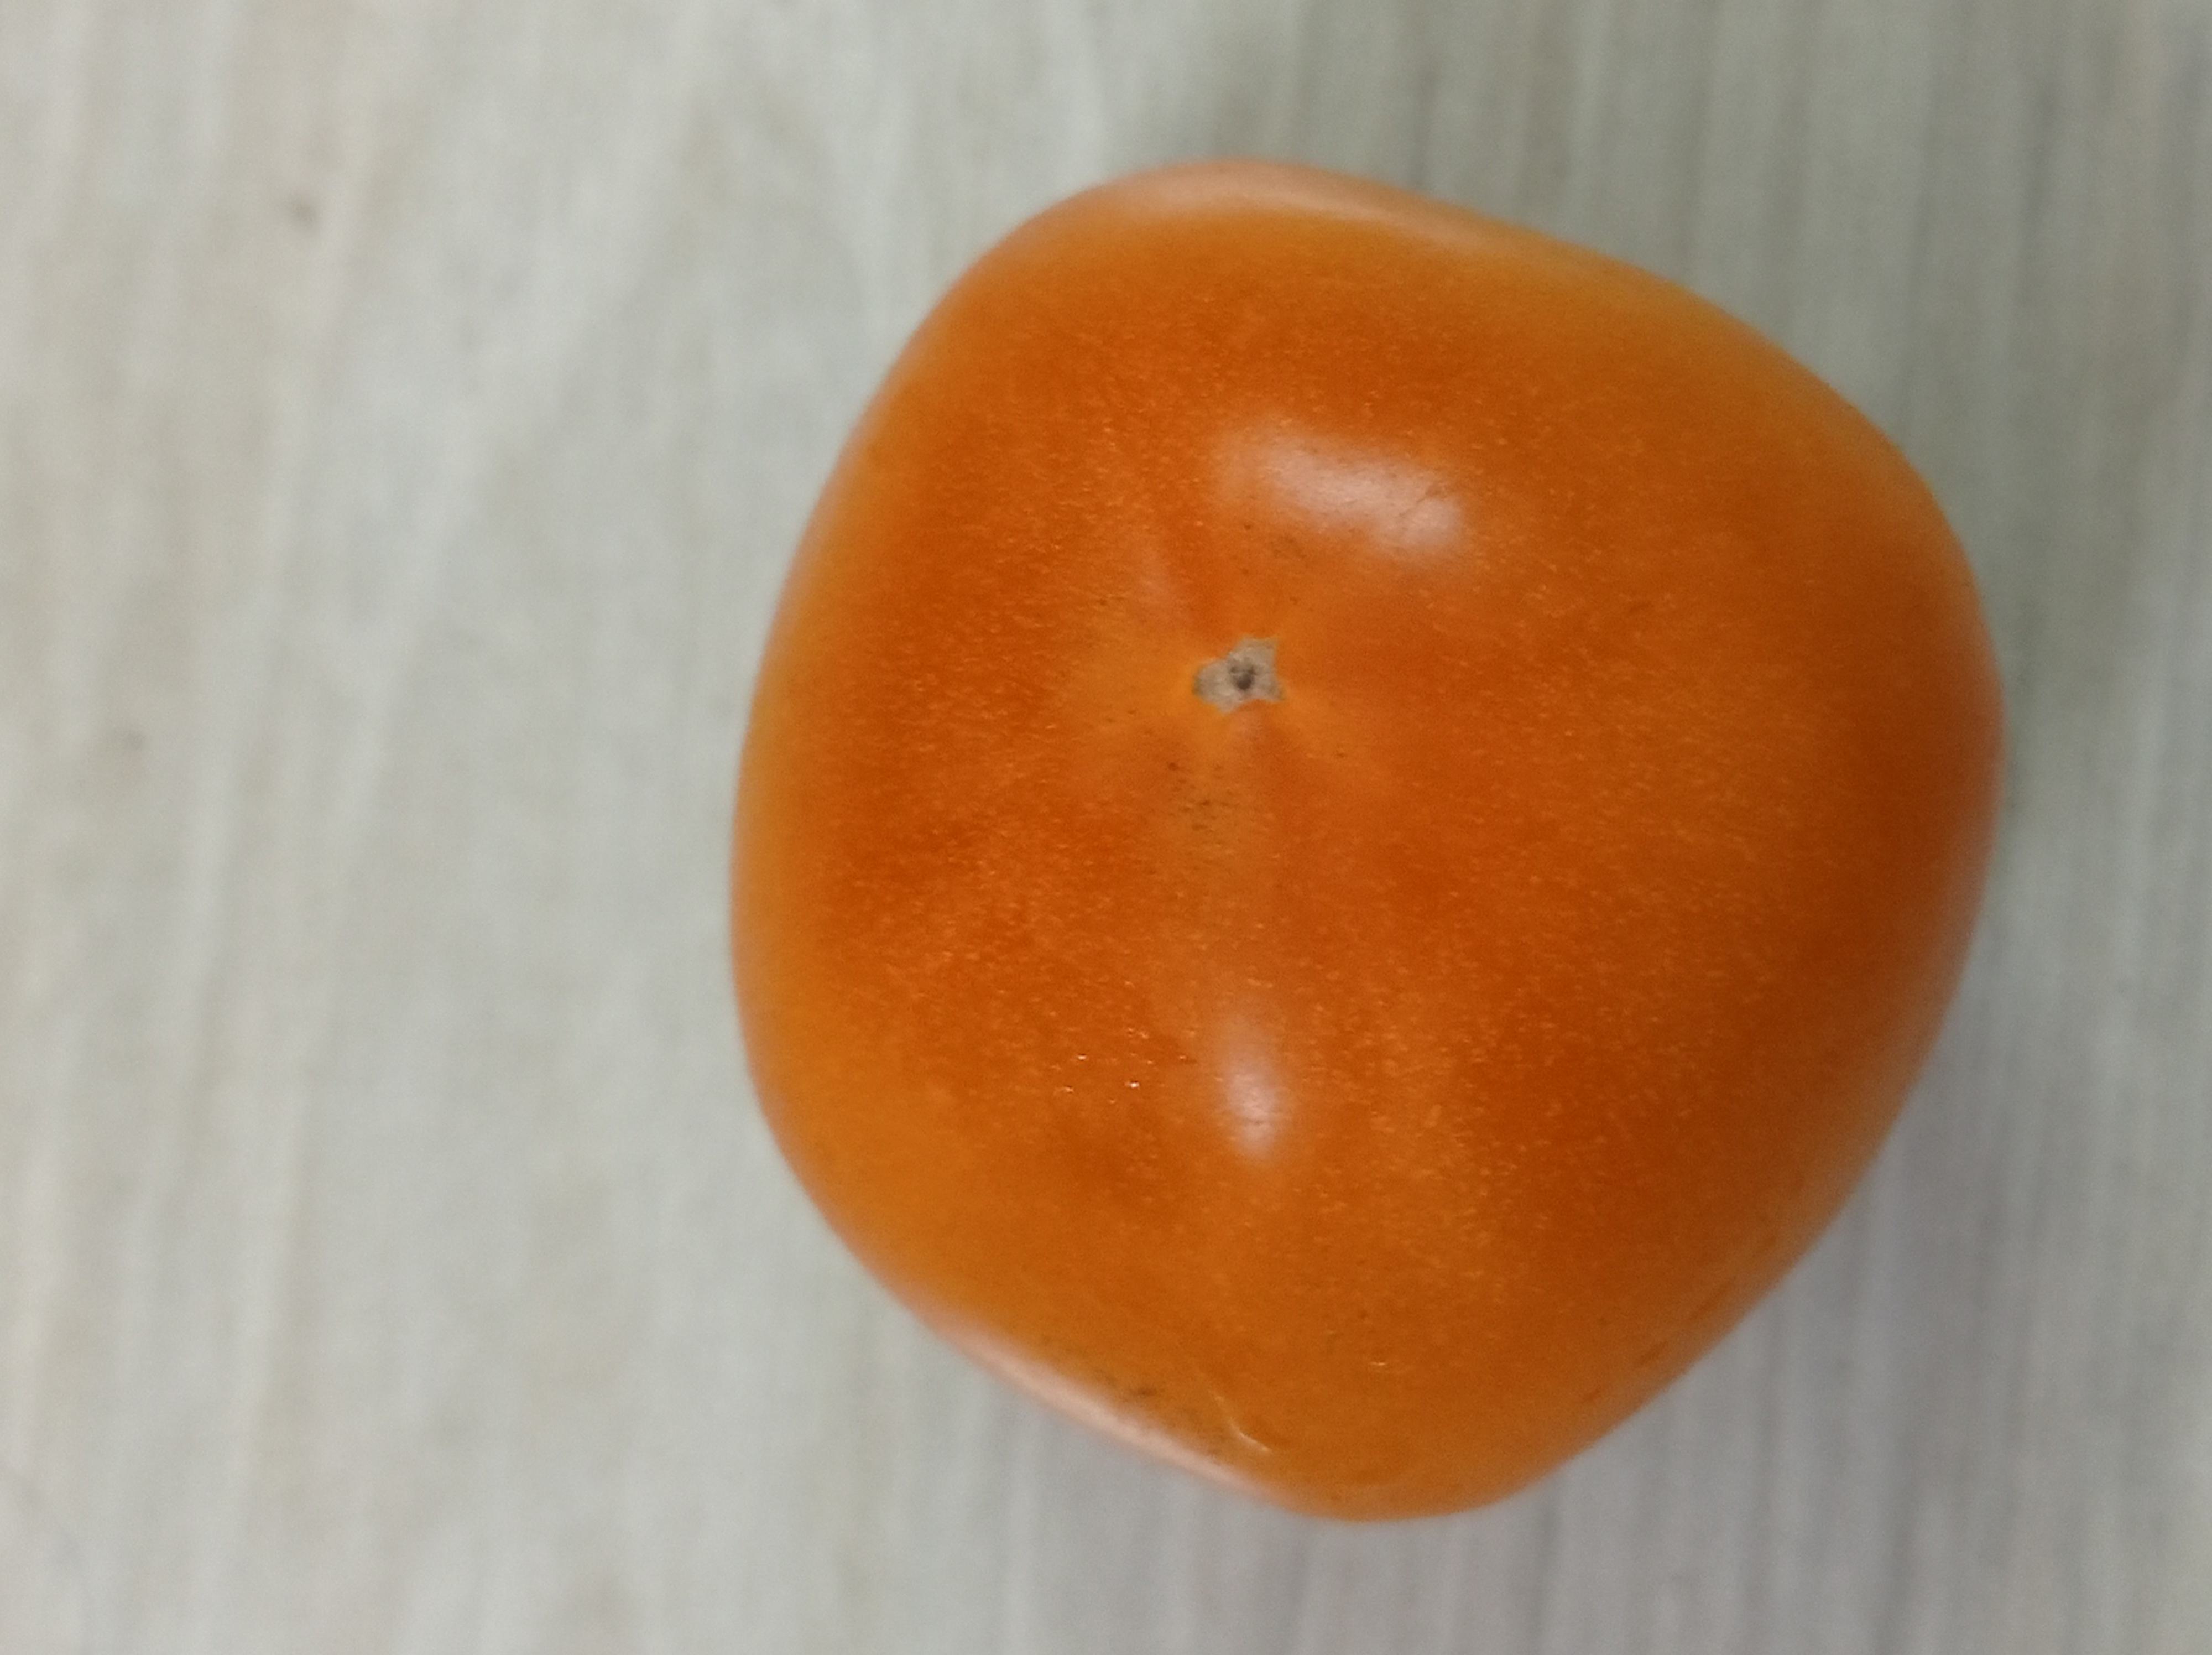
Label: Fresh